Castile and León

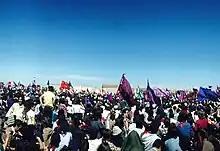
Villalar de los Comuneros, 23 April 1977

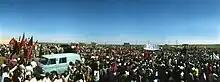
Villalar de los Comuneros, 23 April 1977

In June 1978, Castile and León obtained the pre-autonomy, through the creation of General council of Castile and León by Royal Decree-Law 20/1978, of 13 June.